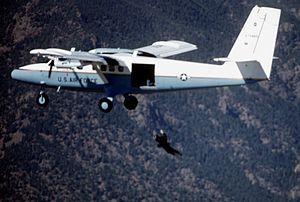
Ceci est la liste des aéronefs qui sont utilisés en 2013 dans les forces armées des États-Unis. La liste est d’abord découpée en fonction des branches de l’armée américaine puis en fonction du type d’appareil. Plusieurs interventions sur l'article n'ont pas tenu compte de la date.